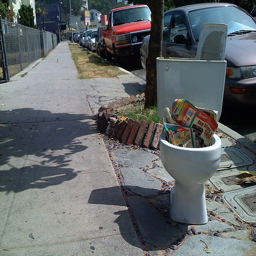
Toilet bowl sitting on the side of the road filled with papers.
Porcelain toilet stuffed with junk mail on the sidewalk
A toilet on the curb or a city street, filled with paper.
A toilet bowl on the sidewalk with newspapers in it
A toilet filled with garbage sitting on the sidewalk.